George B. Crittenden

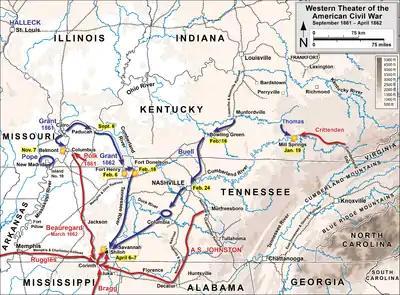
Map of early operations in the Western Theater of the American Civil War, including the movements that led to the Battle of Mill Springs - those of Pope, Grant, Thomas, and Buell are Union movements and the rest are Confederate

Crittenden set up his headquarters at Knoxville, Tennessee, on December 1, but was ordered to Richmond, Virginia, on December 8, for a conference with the Confederate government. This meeting resulted in orders for Crittenden to command Zollicoffer's troops, but not to exercise command in east Tennessee unless explicitly ordered to do so by Johnston. Northeastern Kentucky was also removed from Crittenden's command in favor of Brigadier General Humphrey Marshall. Crittenden's command now consisted of Zollicoffer's troops and another brigade commanded by Brigadier General William Carroll. Crittenden did not return to Knoxville until December 15. Meanwhile, Zollicoffer had advanced his troops from the Cumberland Gap to Mill Springs, Kentucky, a position on the south side of the Cumberland River with defensive advantages. However, the Tennessean soon decided to move across the river with his men, wanting to take aggressive offensive action. The inexperienced Zollicoffer also thought that having his troops in a bend of a river with the river to his back would protect the flanks and rear of his command, but instead the position was a trap. Although the Cumberland River could not be forded at Zollicoffer's position, it could be elsewhere. This created a situation where Union troops could cross the river and get around the Confederate position, and retreat over the river would be difficult and likely to result in a disastrous situation if his men were attacked in the process of crossing. Zollicoffer hoped to take offensive action, but his plan was dependent upon reinforcements and swift action, with delay increasing the riskiness of his position across the river. Carroll's brigade had been ordered to leave to join Zollicoffer on December 10, but this was not feasible at the time as the brigade had insufficient weapons. On December 16, Crittenden informed Johnston that he planned to leave with Carroll to join Zollicoffer two days later, but this was delayed by the need to prepare the troops for active service. The movement began on December 24.